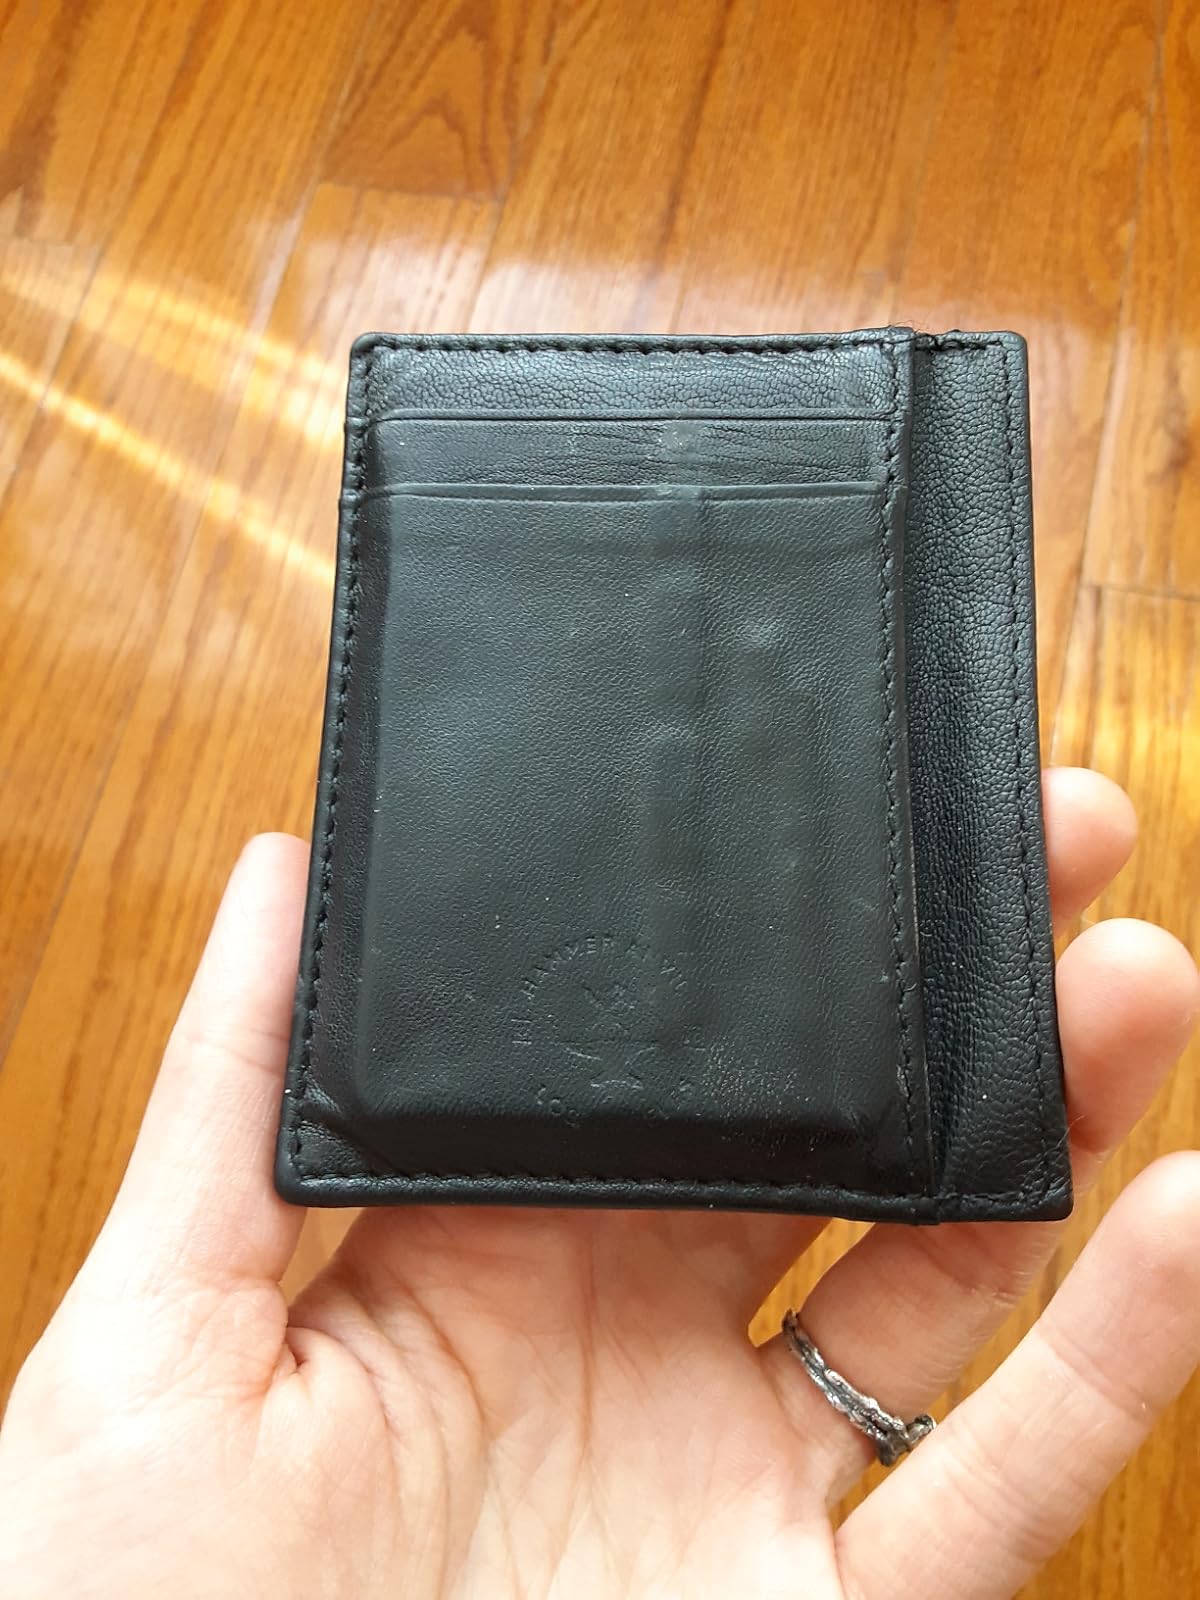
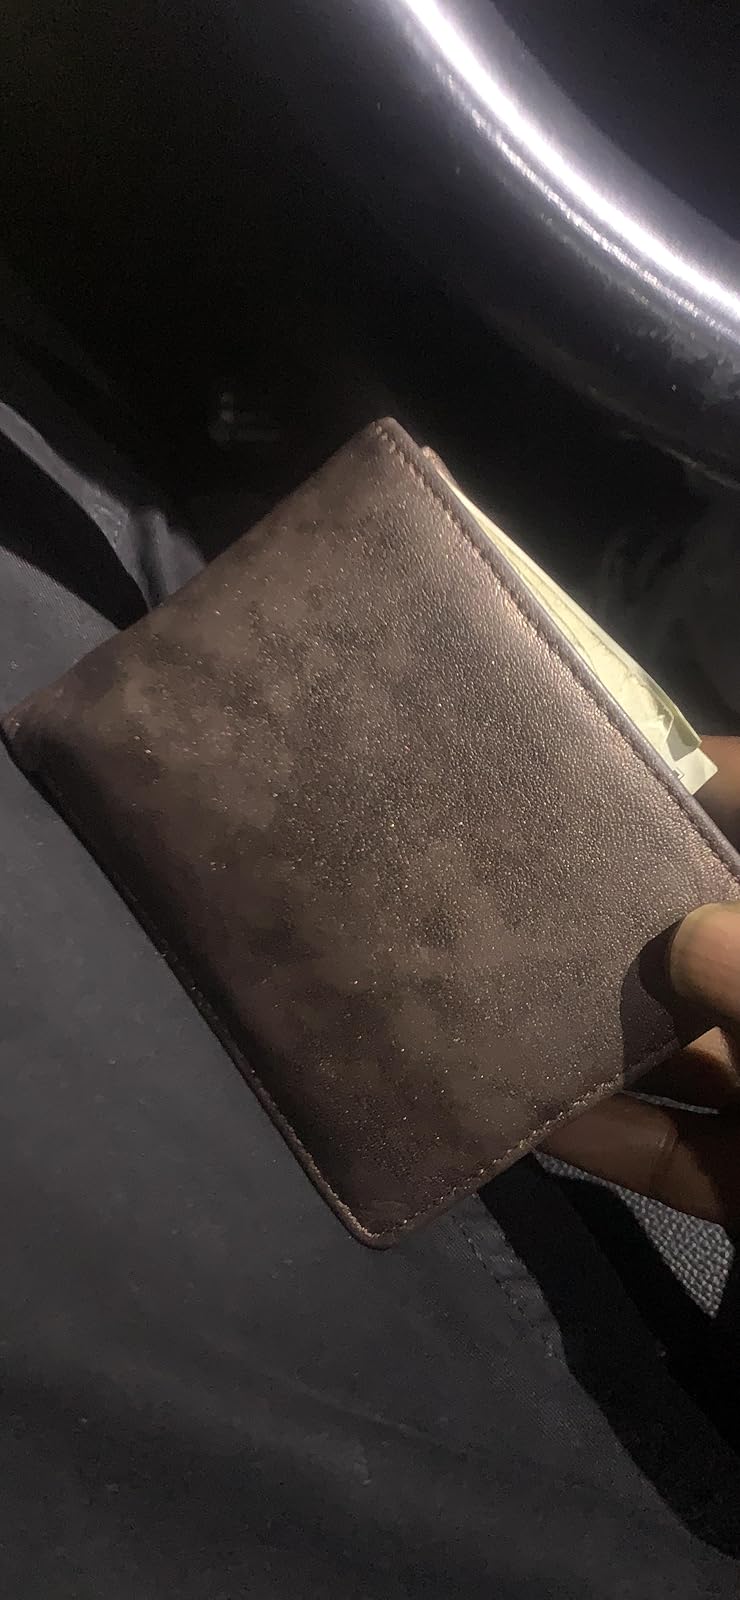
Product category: accessories_wallet
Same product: no